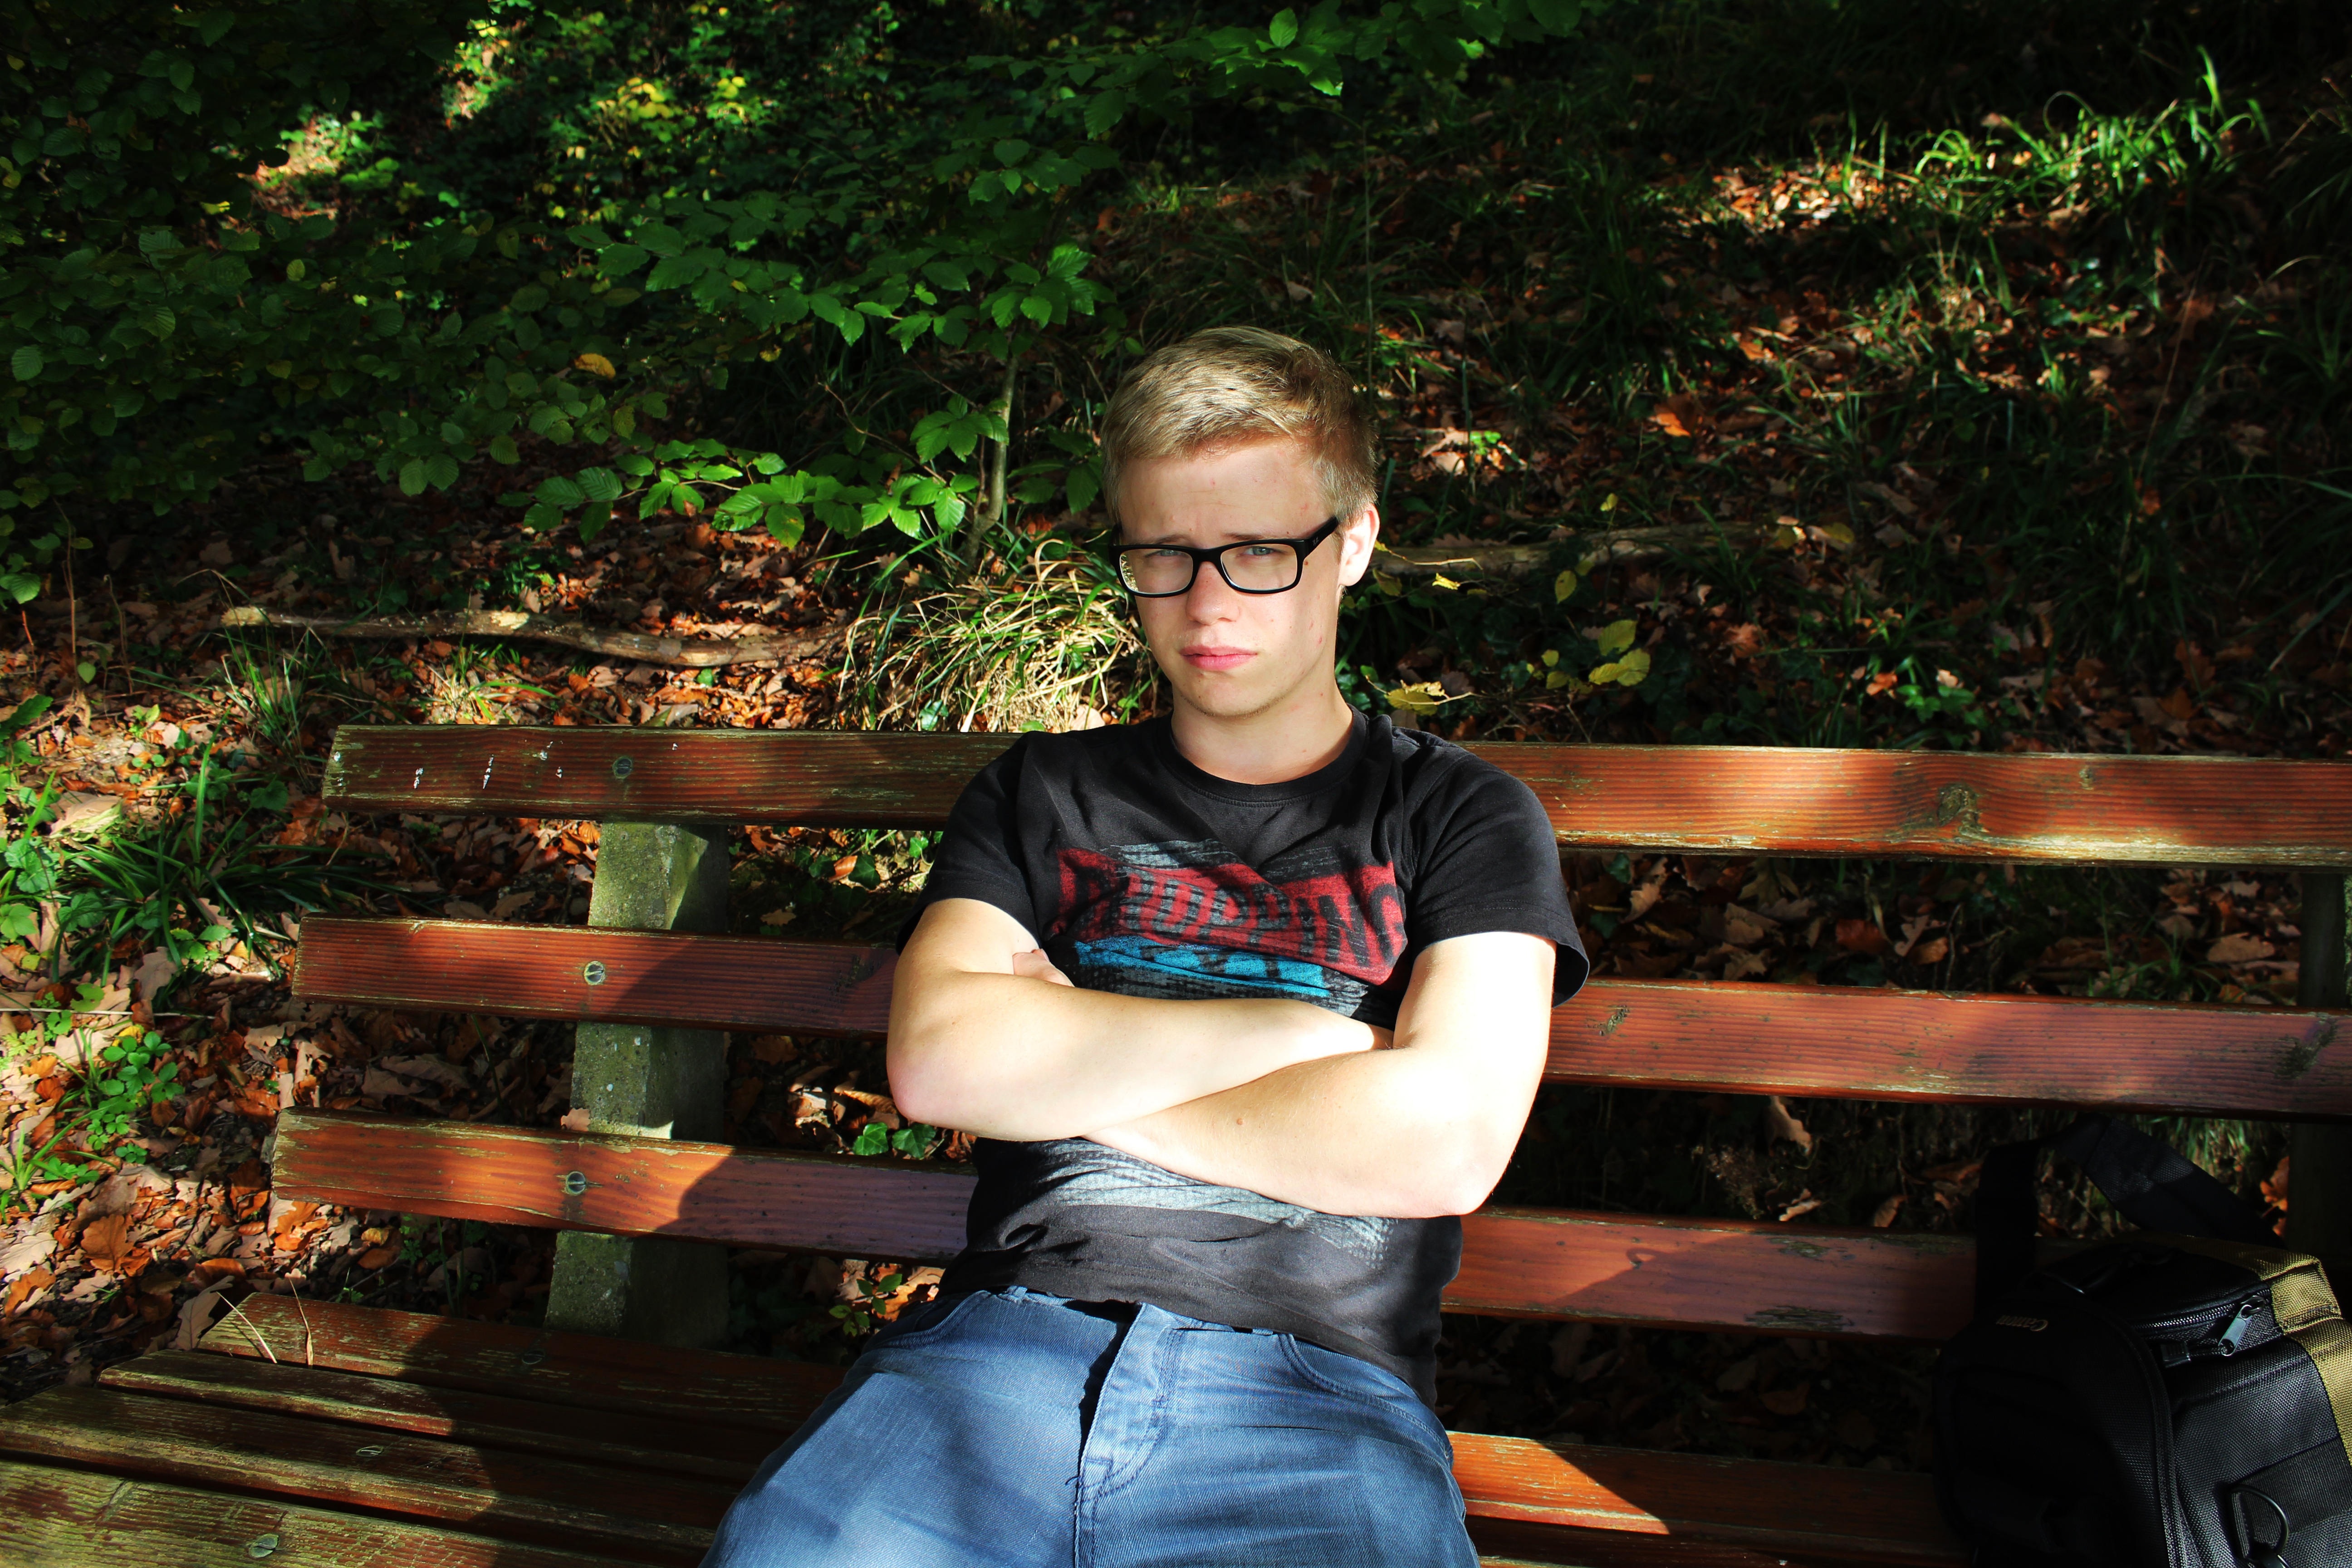
man, forest, person, light, people, sunlight, boy, male, spring, sitting, autumn, shadow, human, sit, face, bank, body, attitude, stylish, critical, frustration, rejection, distances, doubt, human positions